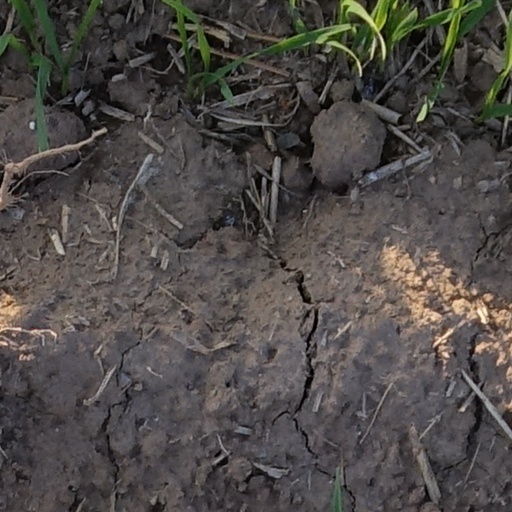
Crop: wheat